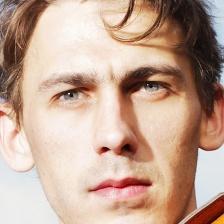
Label: faces